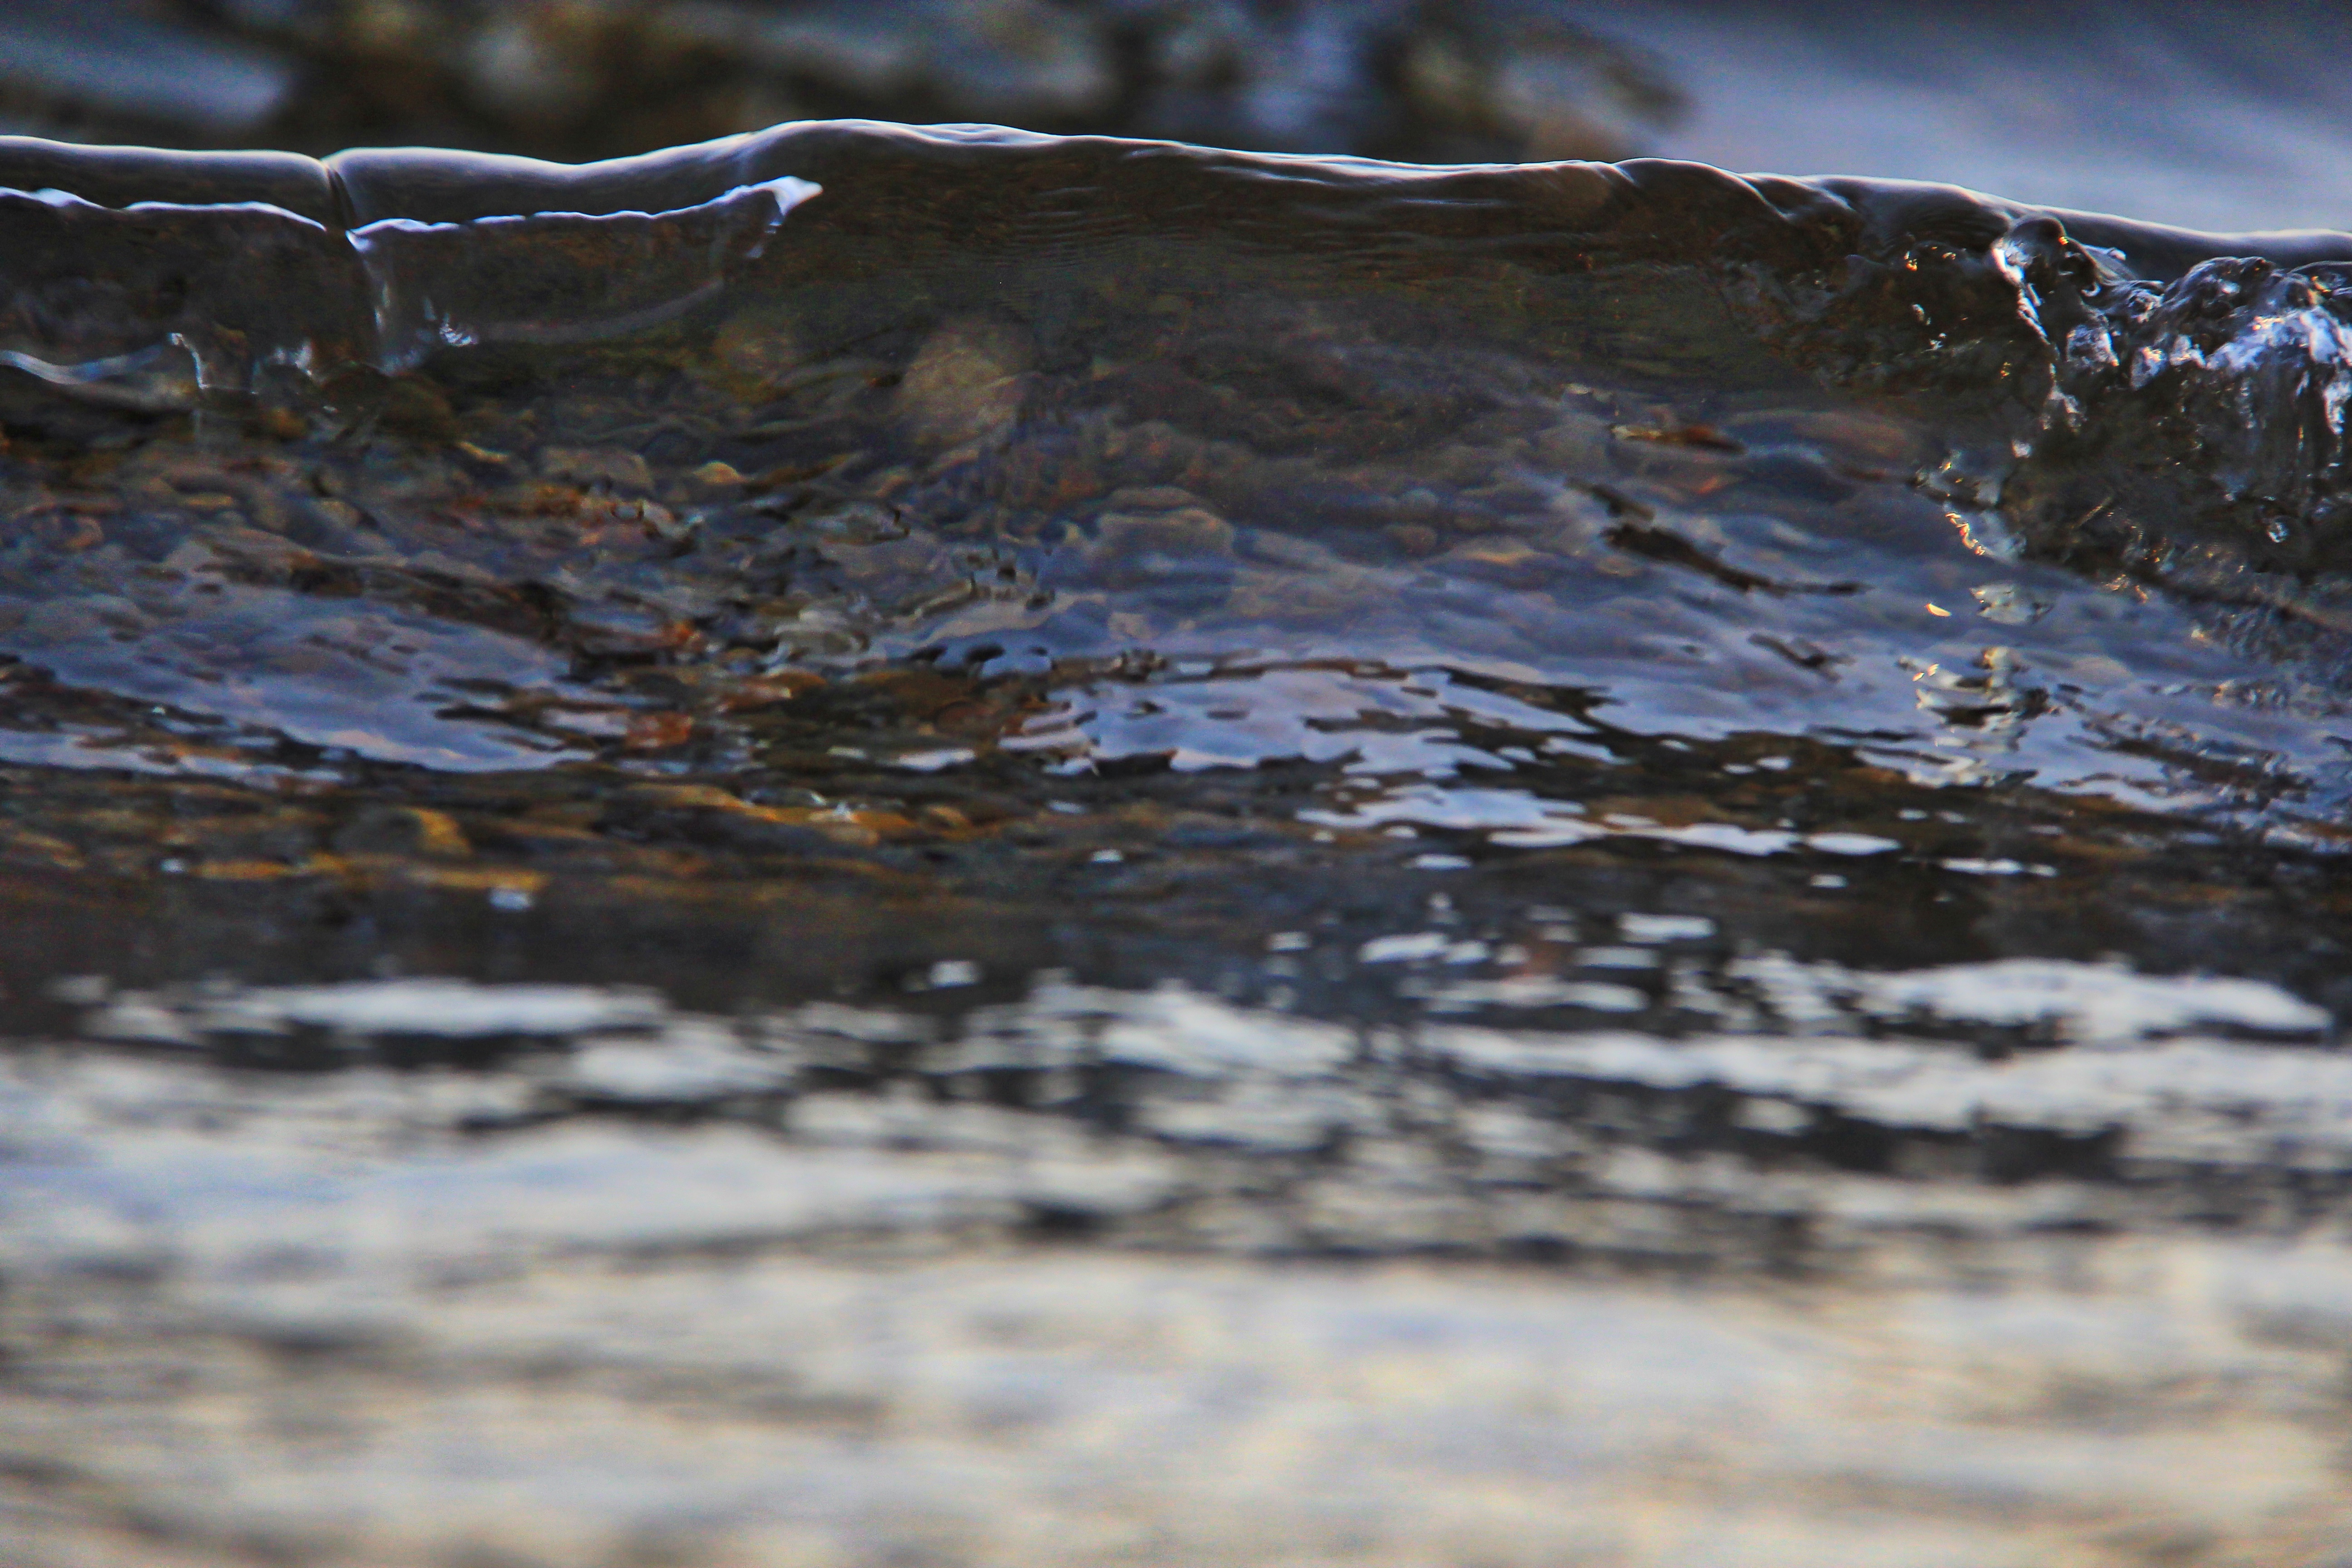
sea, water, nature, rock, snow, winter, morning, wave, stream, ice, reflection, weather, season, freezing